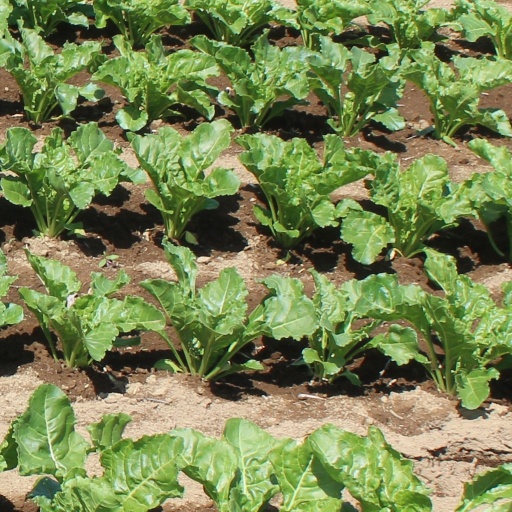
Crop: sugar beet